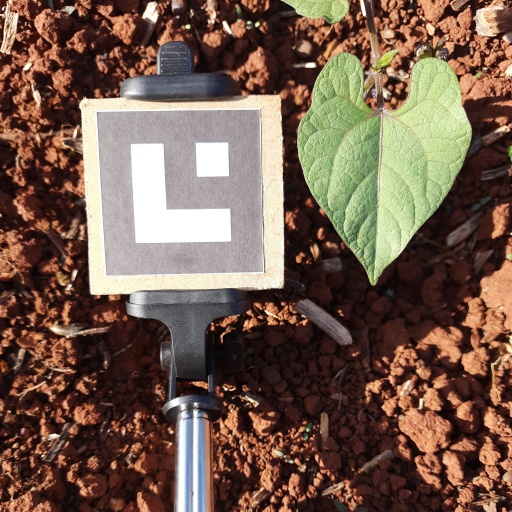
Observations: flat surface, no eating holes, under sunlight